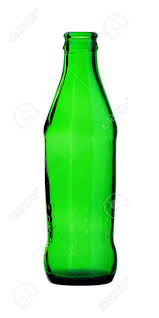
Label: glass